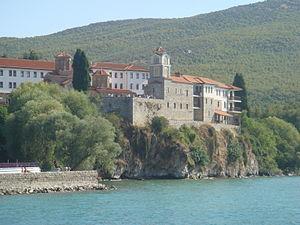
Le lac d'Ohrid, mais aussi un des plus vieux du monde, avec le Titicaca et le Baïkal.
Le Patrimoine naturel et culturel de la région d’Ohrid est un bien du patrimoine mondial de l'humanité de l'Unesco, le seul site de la République de Macédoine du Nord à avoir reçu cette distinction.